Khalili Collection of Hajj and the Arts of Pilgrimage

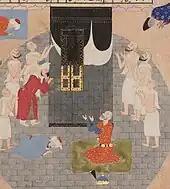
Alexander the Great at the Kaaba, in a folio from the "Shahnameh", Shiraz, mid-16th century

The collection includes a folio from a 16th-century manuscript of Ferdowsi's "Shahnameh" (Book of Kings), depicting Alexander the Great kneeling in prayer at the Kaaba among other pilgrims. He is often portrayed in Islam as having performed a Hajj.